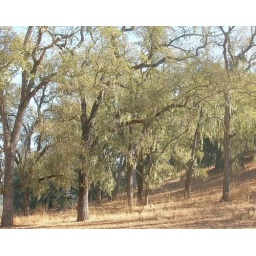
California Spanish Moss on the trees at Willow Creek Olive Ranch in Paso Robles, home of Pasolivo Olive Oil